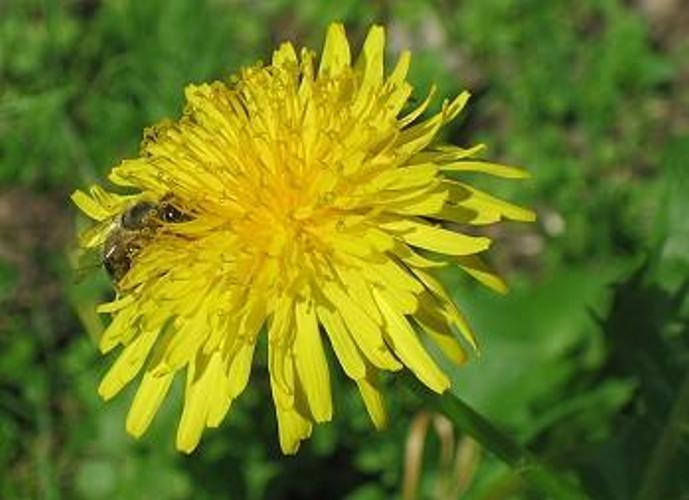
Label: common dandelion